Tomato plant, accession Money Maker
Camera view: tilt-top (135 deg); turntable rotation: 210 degrees
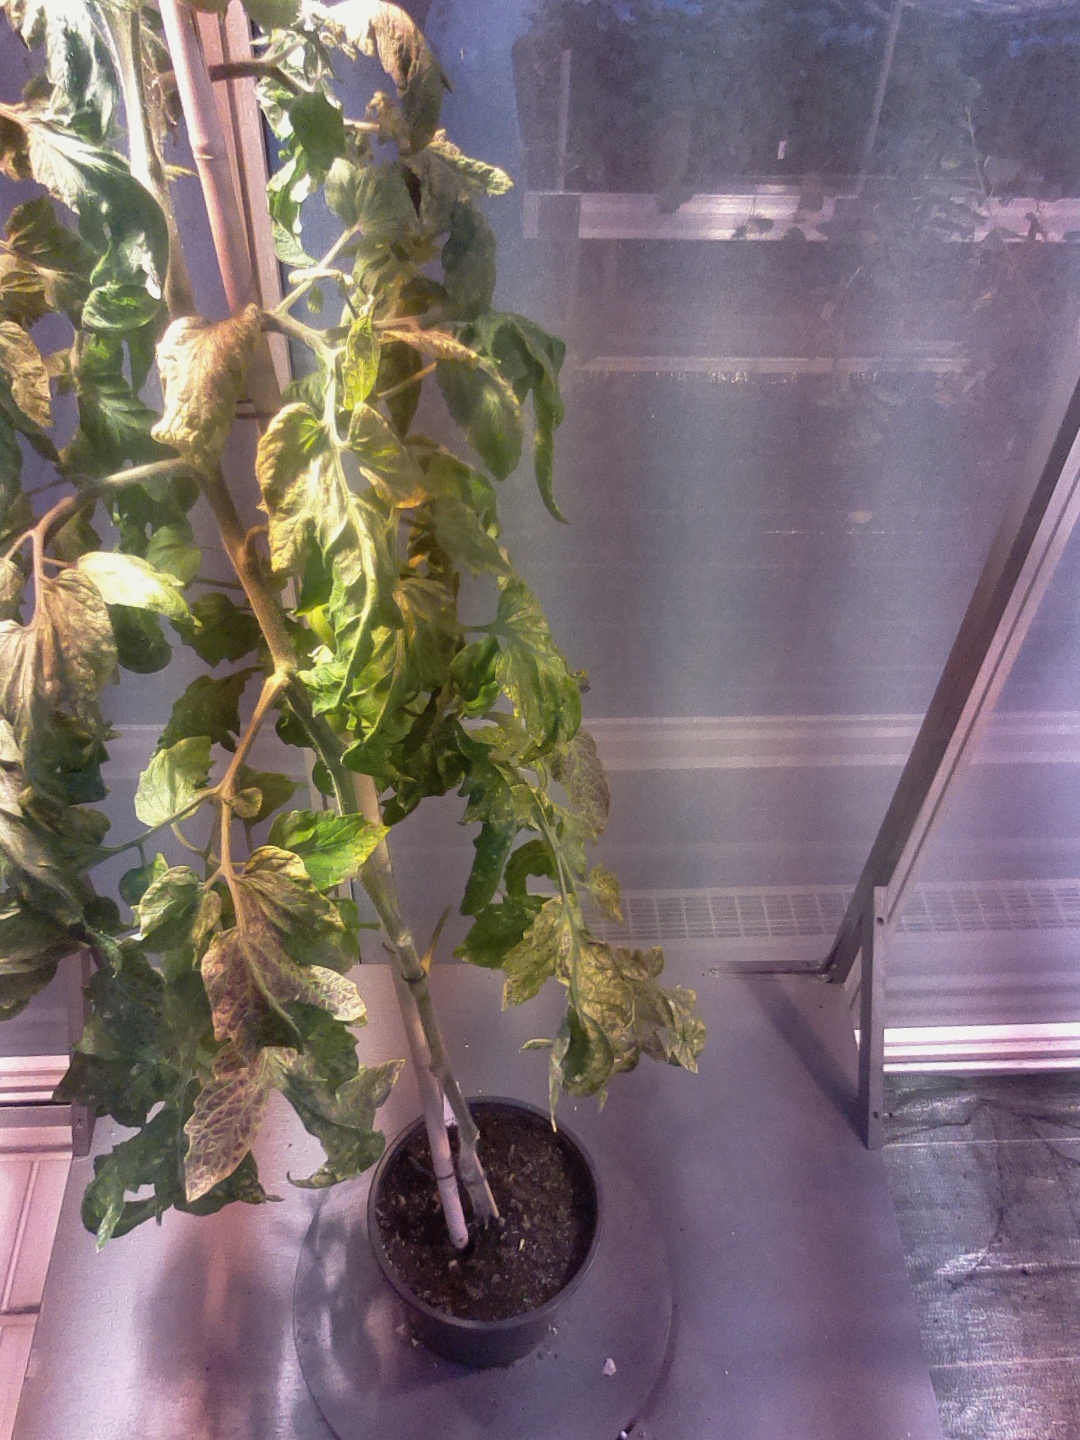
BBCH growth stage 76: 60%-70% of final fruit size